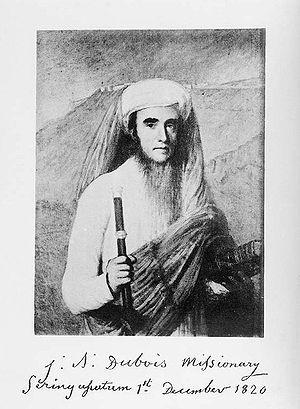
Jean-Antoine Dubois, né à Saint-Remèze dans l'Ardèche le 11 janvier 1766 et décédé à Paris le 17 février 1848, est un prêtre des Missions étrangères de Paris [MEP], missionnaire en Inde.